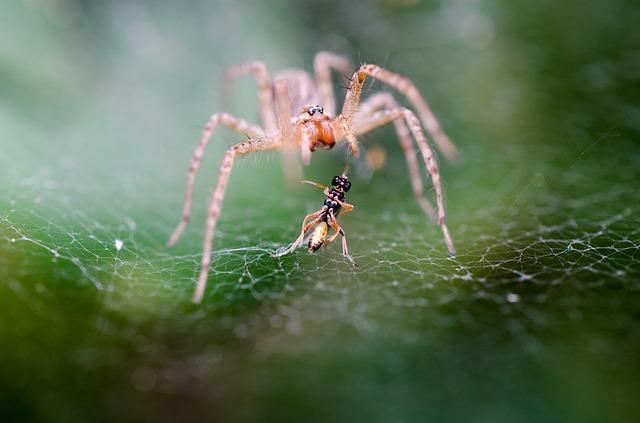
spider